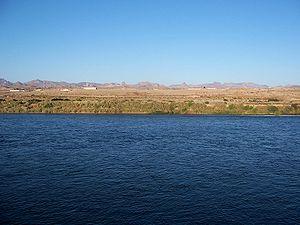
Le Colorado est un fleuve du Sud-Ouest des États-Unis et du Nord-Ouest du Mexique. Il naît dans les montagnes Rocheuses dans le nord de l'État du Colorado, sur les flancs du mont Richthofen, et se jette dans le golfe de Californie, au Mexique, après avoir parcouru environ 2 330 km. Il traverse une région élevée et aride. Il coule dans les États du Colorado, de l'Utah et de l'Arizona. Plus au sud, il marque la limite entre le Nevada et l'Arizona, puis entre la Californie et l'Arizona, et enfin, au Mexique, entre les États de Basse-Californie et de Sonora.